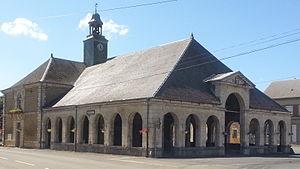
La halle d'Auvillers-les-Forges
Auvillers-les-Forges est une commune française située dans le département des Ardennes, en région Grand Est.